Pramod Kharel

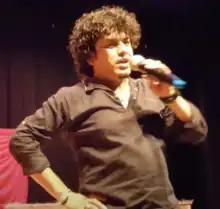
Kharel singing in the US during Dashai Tihar Mela concert

Pramod Kharel (born 6 November 1979) is a Nepalese singer. He is a versatile singer of the Nepali music industry. He has recorded more than 2000 songs of different genres. He is a coach in "The Voice of Nepal" for seasons 1 (2018), 2 (2019), 3 (2020–2021),4 (2022) and 5 (2023).He is also a coach in "The Voice kids Nepal" for seasons 1,2 and 3 .